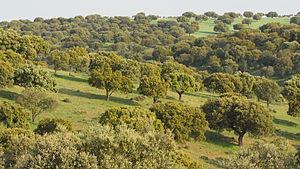
Pelayos est une commune de la province de Salamanque dans la communauté autonome de Castille-et-León en Espagne.